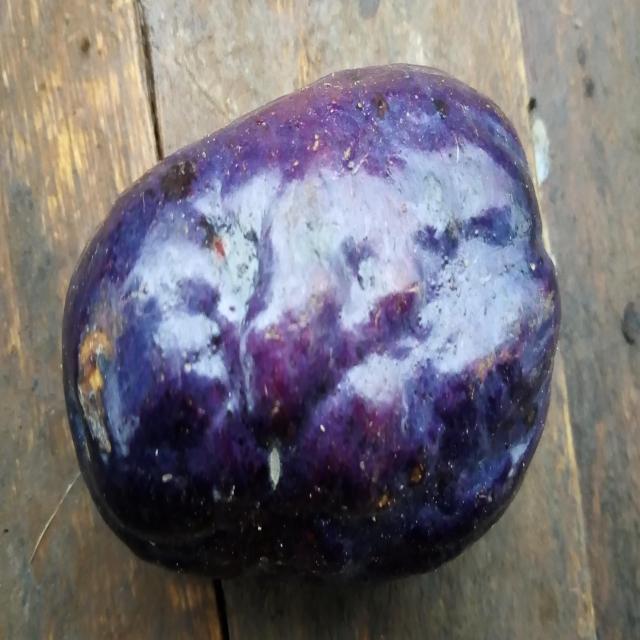
Plum grade: spotted